Epistrophe nitidicollis

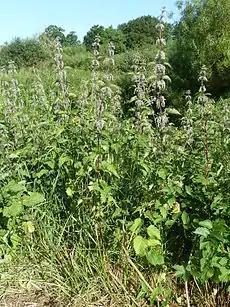
Habitat.Ireland

Habitat is deciduous forest, scrub and maquis. Arboreal, descending to visit flowers of white umbellifers, "Caltha", "Cistus", "Euphorbia", "Prunus", "Ranunculus", "Rubus", "Taraxacum".